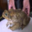
Label: frog